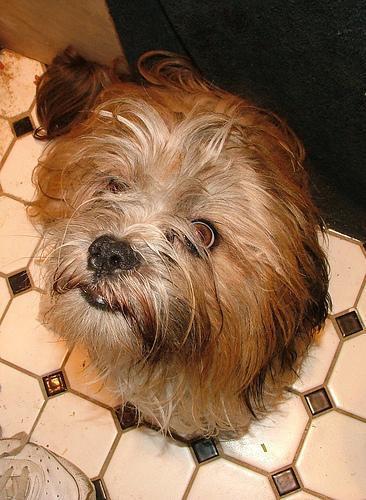
Lhasa